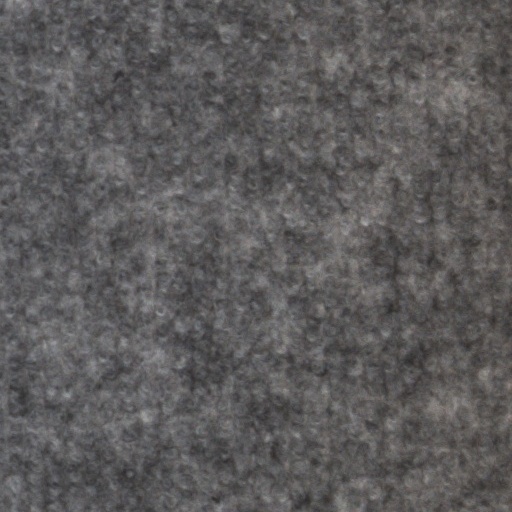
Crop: wheat